2014 Challenge Cup final

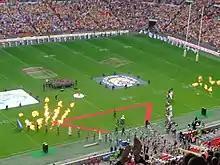
Teams walking out the Wembley tunnel before the game

The 2014 Challenge Cup final would be Castleford Tigers's first cup final of the Super League era, having last featured as runners-up to Wigan Warriors in the 1992 Challenge Cup final. By contrast, their opponents, Leeds Rhinos, have featured in nine Challenge Cup finals during that period since 1992 but only winning one of them: the 1999 Challenge Cup final, the last at the original Wembley Stadium.